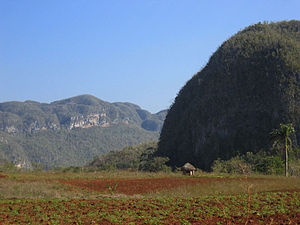
Pinar del Río (provins)
Provinsen Pinar del Río er den vestligste af Cubas provinser med 592.851 indbyggere og støder i øst op til provinsen La Habana. Regionens hovedstad hedder også Pinar del Río.